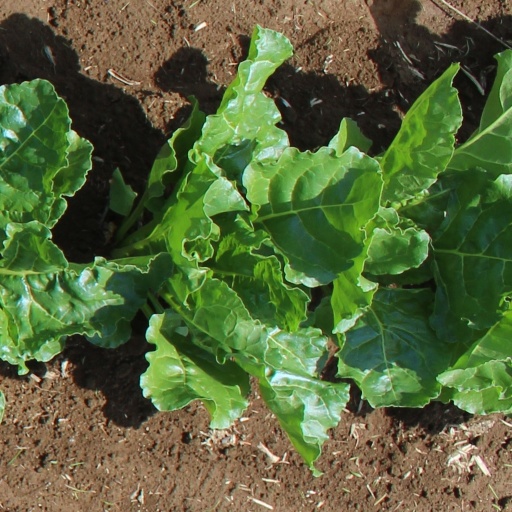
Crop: sugar beet